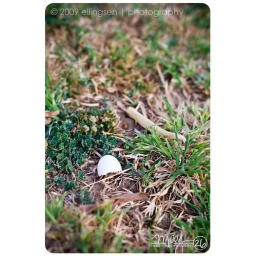
Found this adorable little half of an eggshell under a tree in front of the house around the corner.